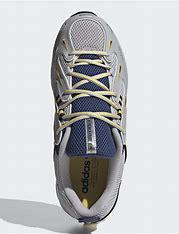
Brand: Adidas
Model: EQT Gazelle